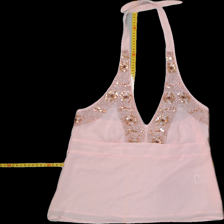
View: front
Type: Top
Category: Ladies
Brand: Not Applicable
Colors: Pink
Material: 100% Polyester
Pattern: Glitter
Cut: V-collar
Size: S
Season: Summer
Trend: No trend
Stains: No
Damage: 1
Price range: <50
Recommended usage: Export